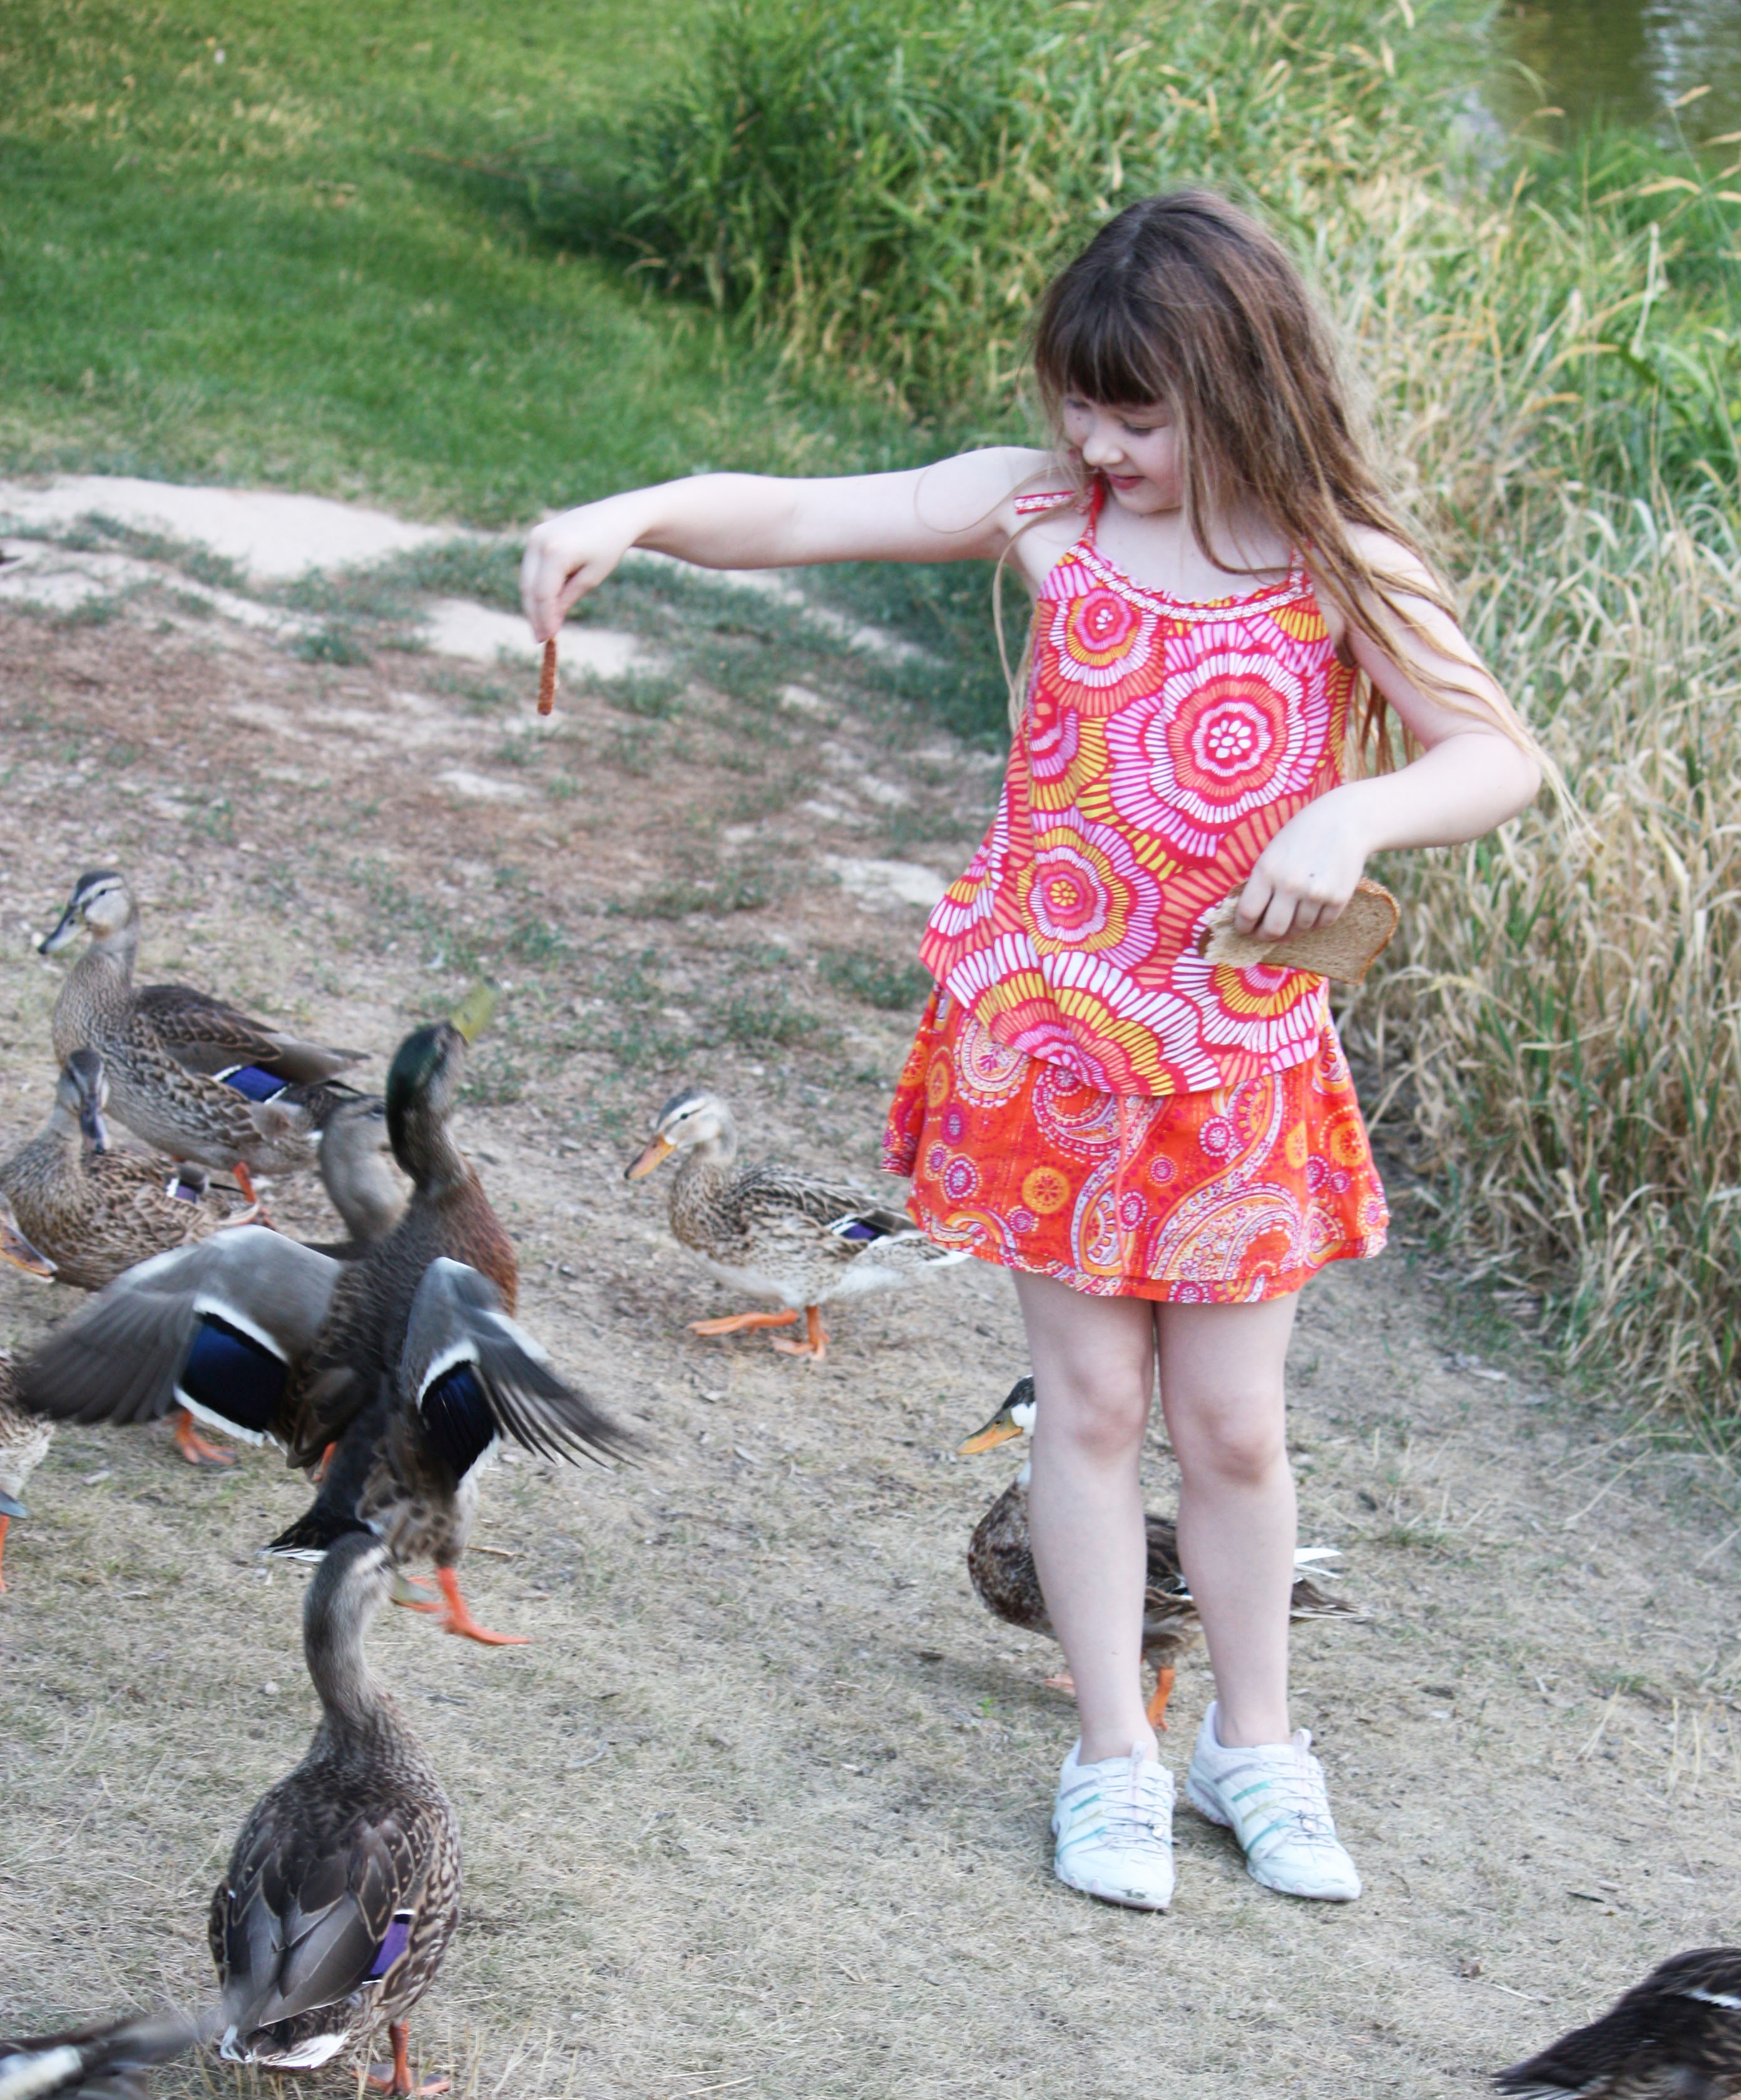
girl, play, kid, wildlife, park, child, playing, outdoors, feeding, outside, happy, duck